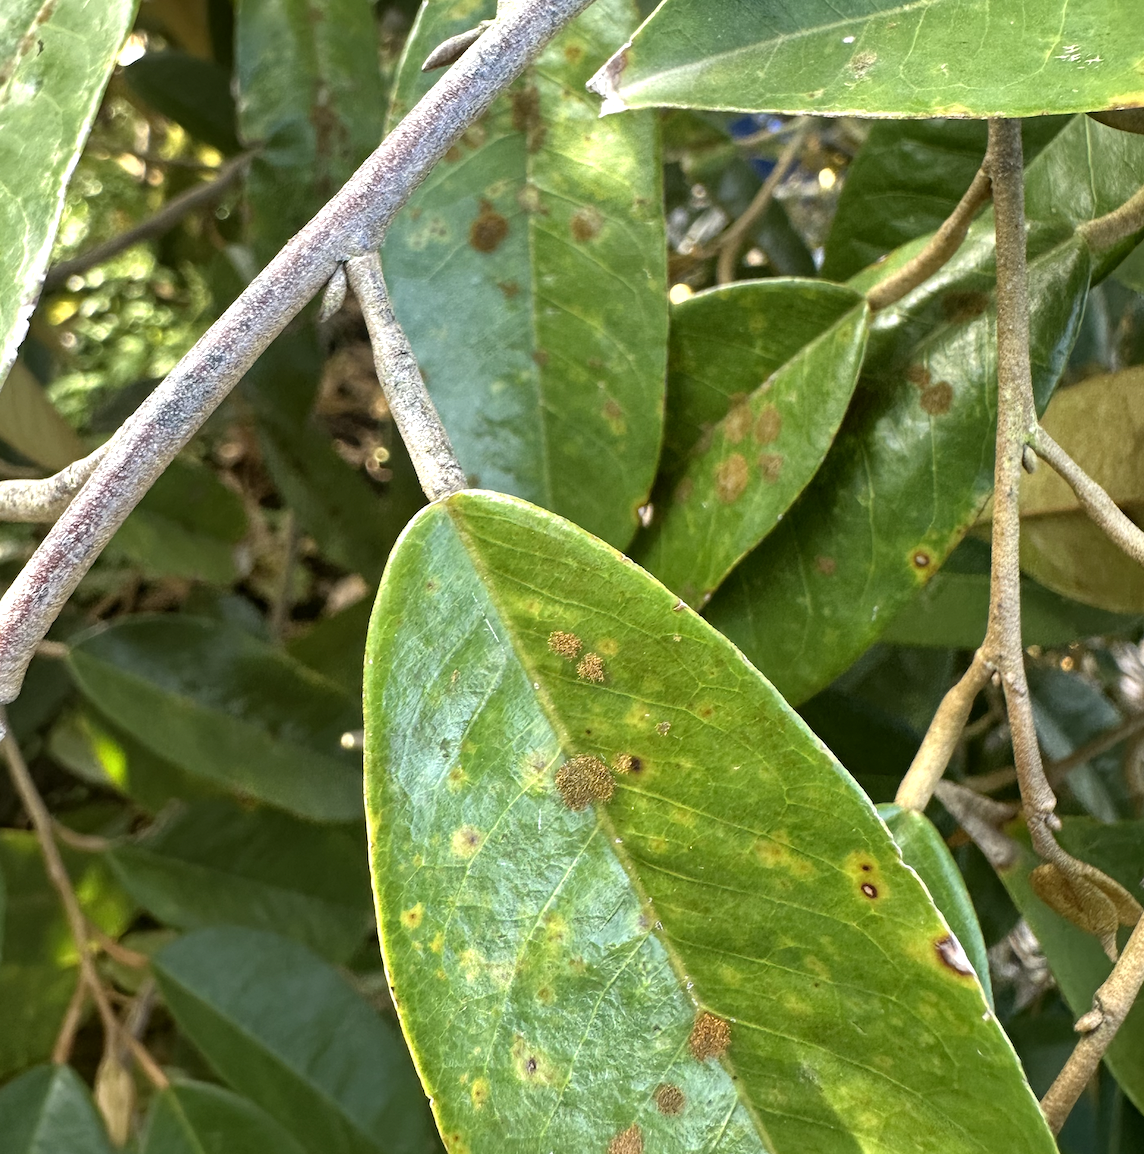
Label: stem_blight